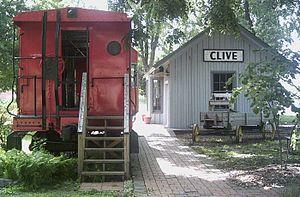
Gare restaurée de Clive, Iowa
Clive est une ville des comtés de Dallas et Polk, dans l'Iowa, aux États-Unis.